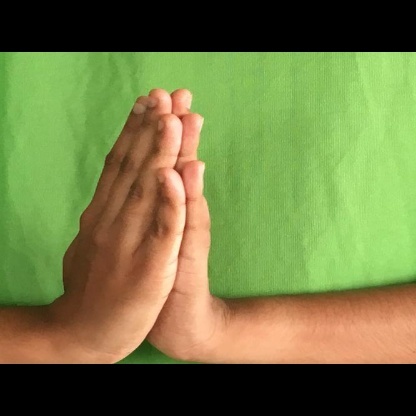
Mudra: Anjali